Tomas Pačėsas

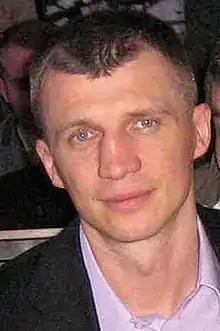

Tomas Pačėsas (born November 11, 1971) is a Lithuanian former professional basketball player, basketball coach, businessman, and politician.